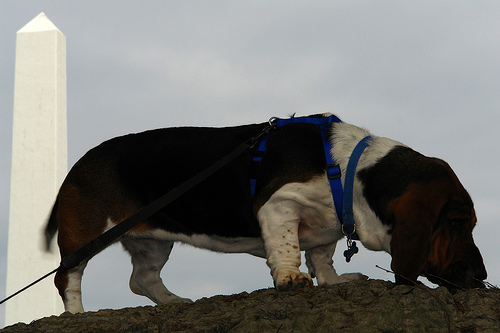
Animal: dog
Breed: basset hound